The Three Greenhorns

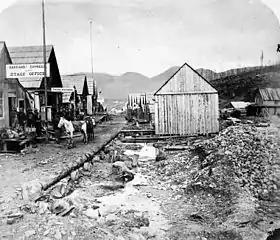
The town of Barkerville which grew up in the Cariboo Gold Rush (1865)

With Brighouse and Hailstone, Morton tried prospecting in the Cariboo gold fields. They made two trips, walking a distance of some 1,400 miles. Although unsuccessful in their main endeavour, Morton chanced upon a profitable side-line in selling horseshoe nails. A blacksmith in the outlying territory had run out of nails, and Morton saved the day by producing twenty-two nails from his outfit and making the sum of twenty-two dollars in the process. The three friends returned to the small settlement of New Westminster to ponder their next move.